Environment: real
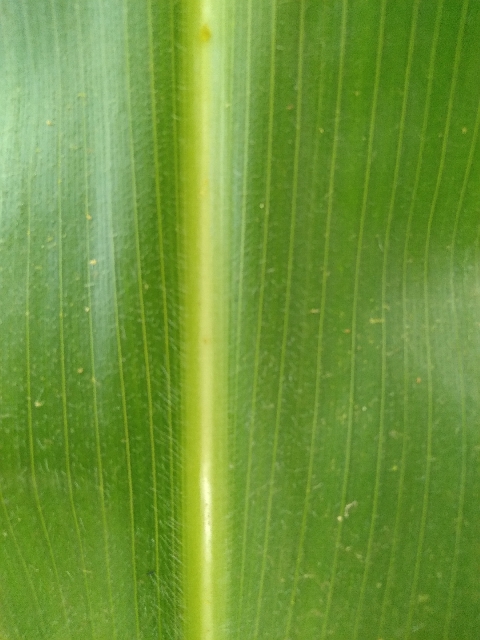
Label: healthy